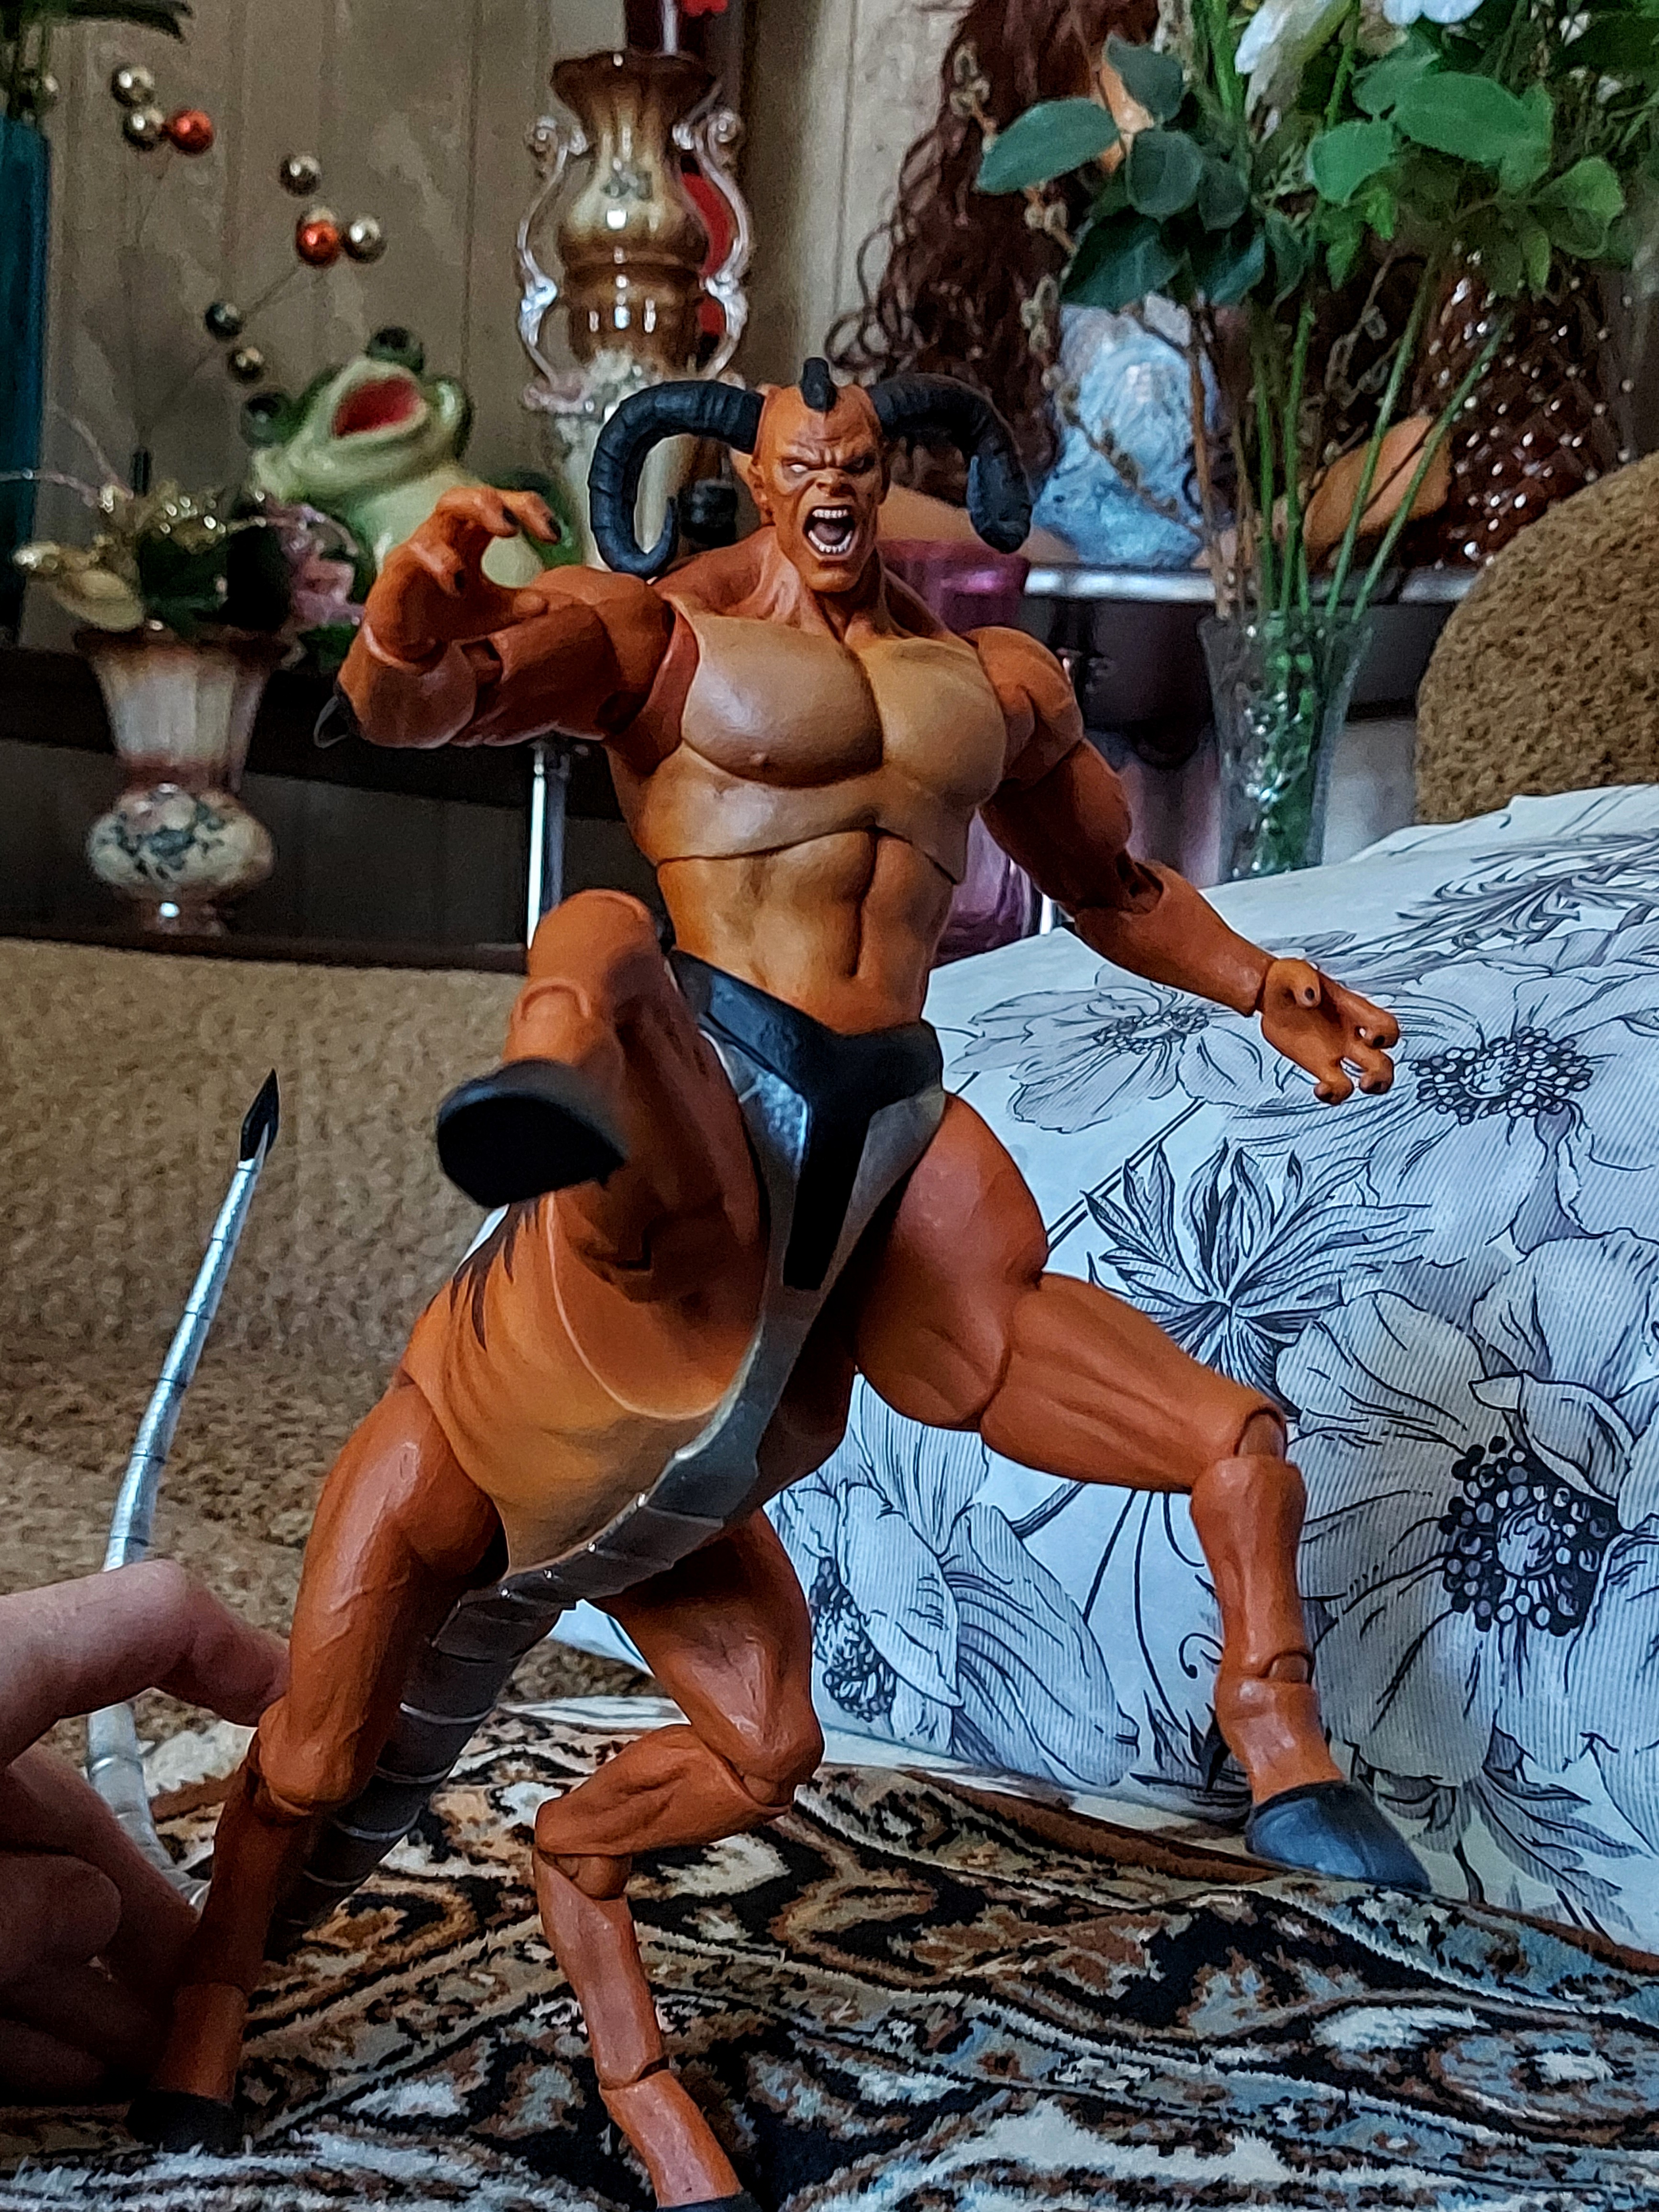
Shokan, storm, collectibles, warrior, fighter, action, figure, muscle, thigh, mammal, art, plant, cool, underpants, chest, Barechested, leisure, flowerpot, houseplant, human leg, abdomen, fun, trunk, undergarment, event, navel, fictional character, illustration, fiction, vacation, cg artwork, recreation, lingerie, sandal, briefs, tropics, costume